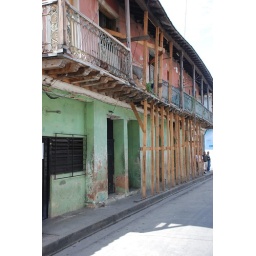
wooden scaffolding supports a balcony in Santiago de Cuba